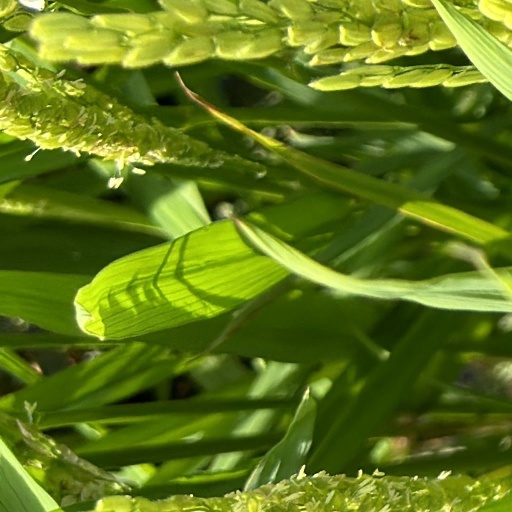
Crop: rice